History of professional baseball in Milwaukee

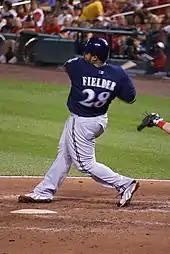
Prince Fielder

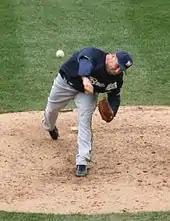
Ben Sheets

Before the 2007 season, the buzz surrounding the Brewers greatly increased. They were dubbed a "sleeper team" and "contenders in the NL" by numerous sports analysts and magazines. ESPN's Peter Gammons and Dan Patrick both picked The Brewers to beat out the defending champion Cardinals and re-vamped Chicago Cubs to win the NL Central. To celebrate the successful 1982 Milwaukee Brewers team, the franchise decided to have the 2007 season be named as the "25th Anniversary of '82", with more fan giveaways than any other Major League Baseball team except the Pittsburgh Pirates, and more discounts and deals than any other time in Brewers' history.